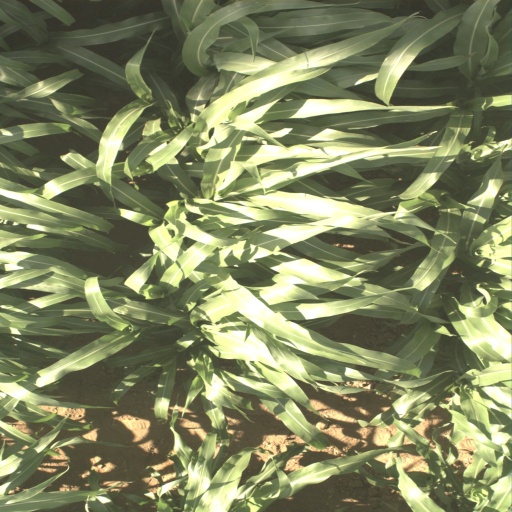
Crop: sorghum